Kjell B. Hansen

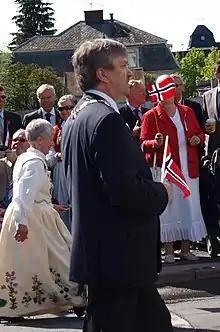
Norwegian politicians representing the Labor Party on May 17, 2011.

Kjell Børre Hansen (5 May 1957 – 31 May 2020) was a Norwegian politician for the Labour Party.